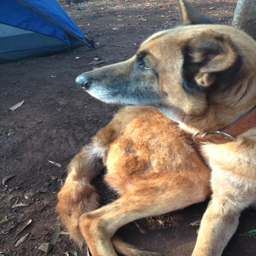
person , the other dog that adopted us for the night .